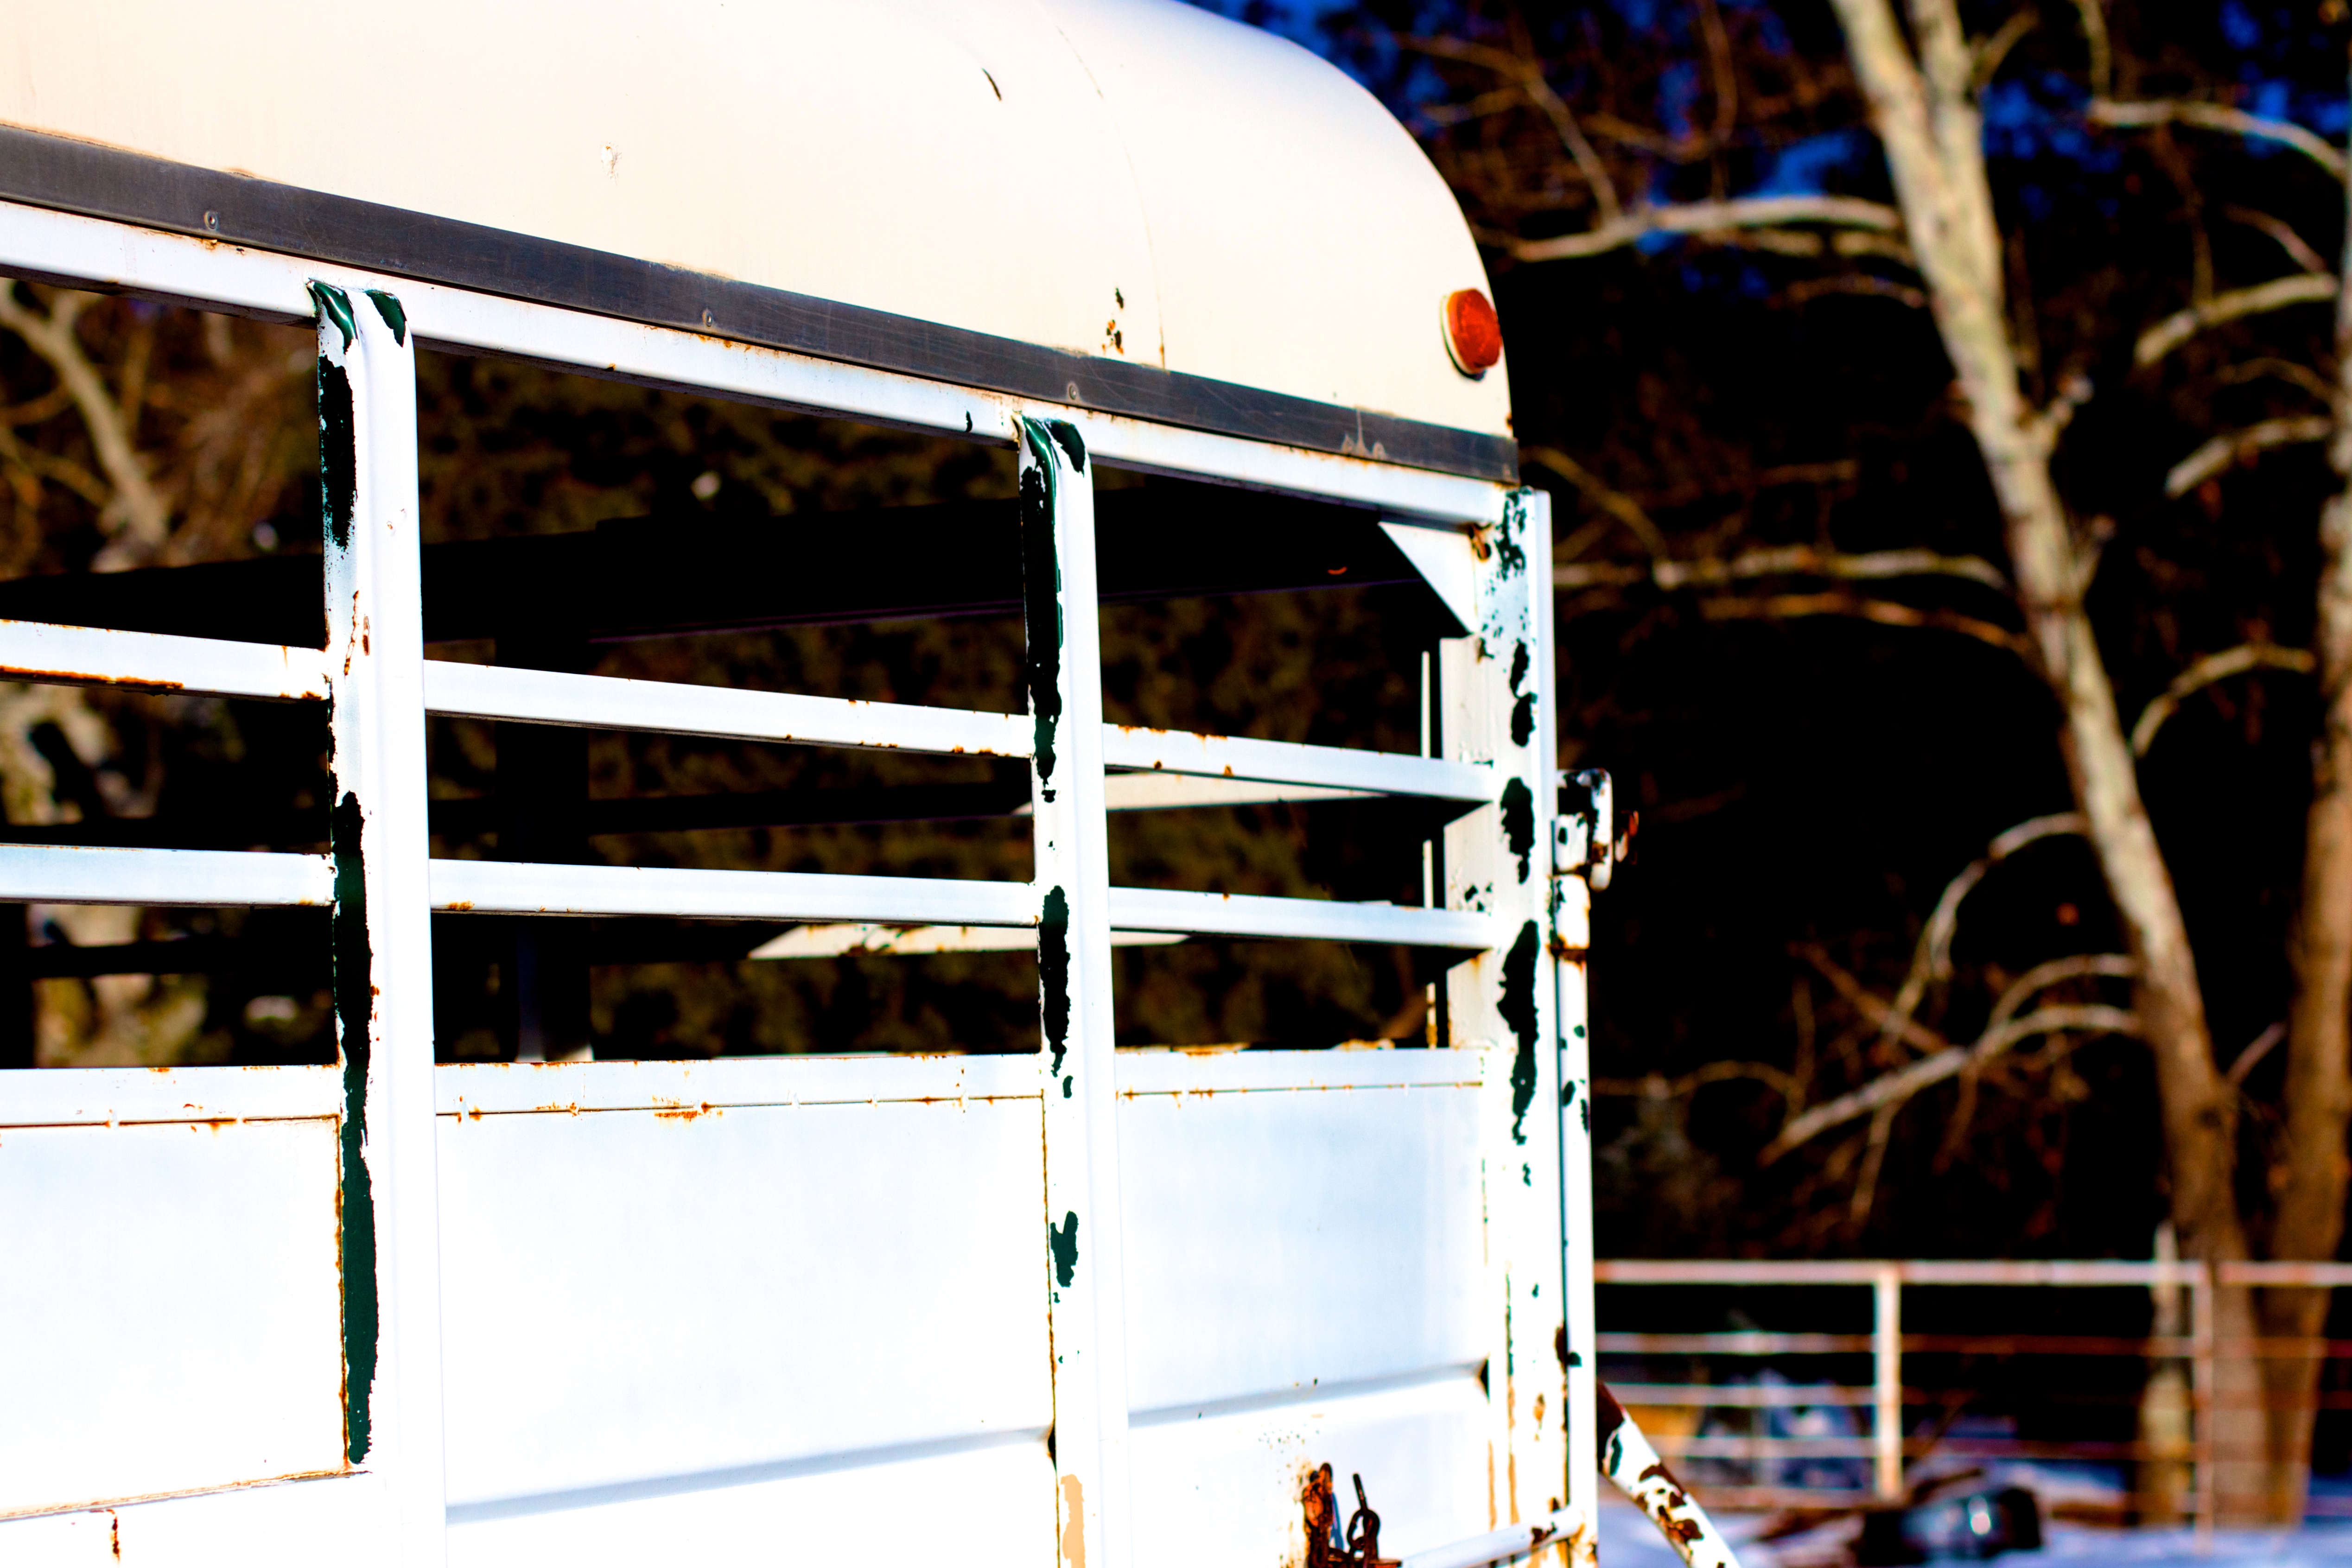
vehicle, industry